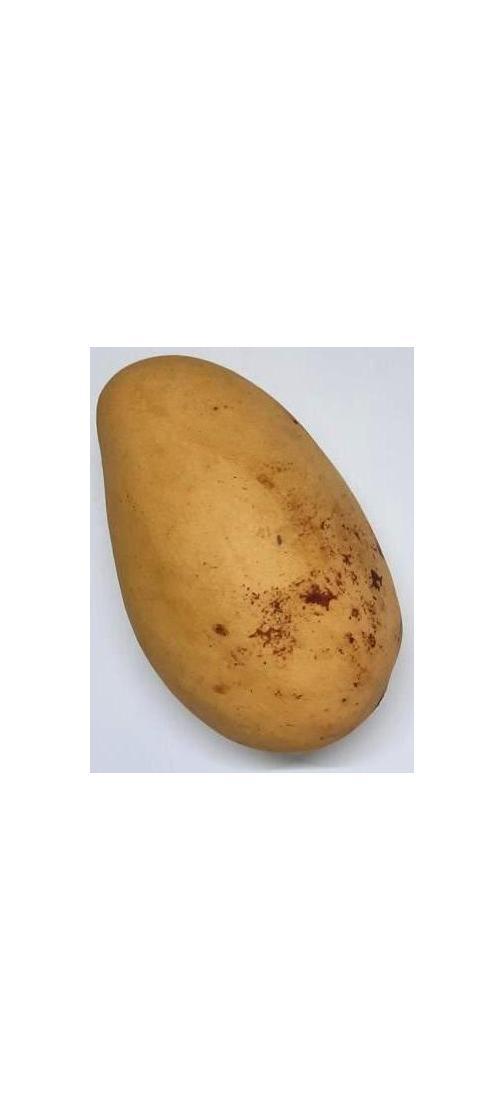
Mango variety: Katimon